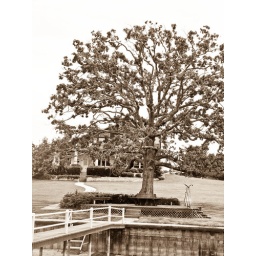
photos taken from our lake house search begining in richard chamberlain lake in texas.